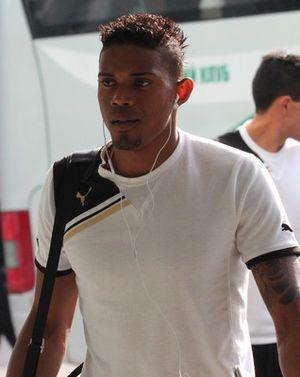
Maicon Pereira de Oliveira dit Maicon, né le 8 mai 1988 à Rio de Janeiro et mort le 8 février 2014 à Donetsk, est un footballeur brésilien. Il évolue au poste d'attaquant de la fin des années 2000 au milieu des années 2010.